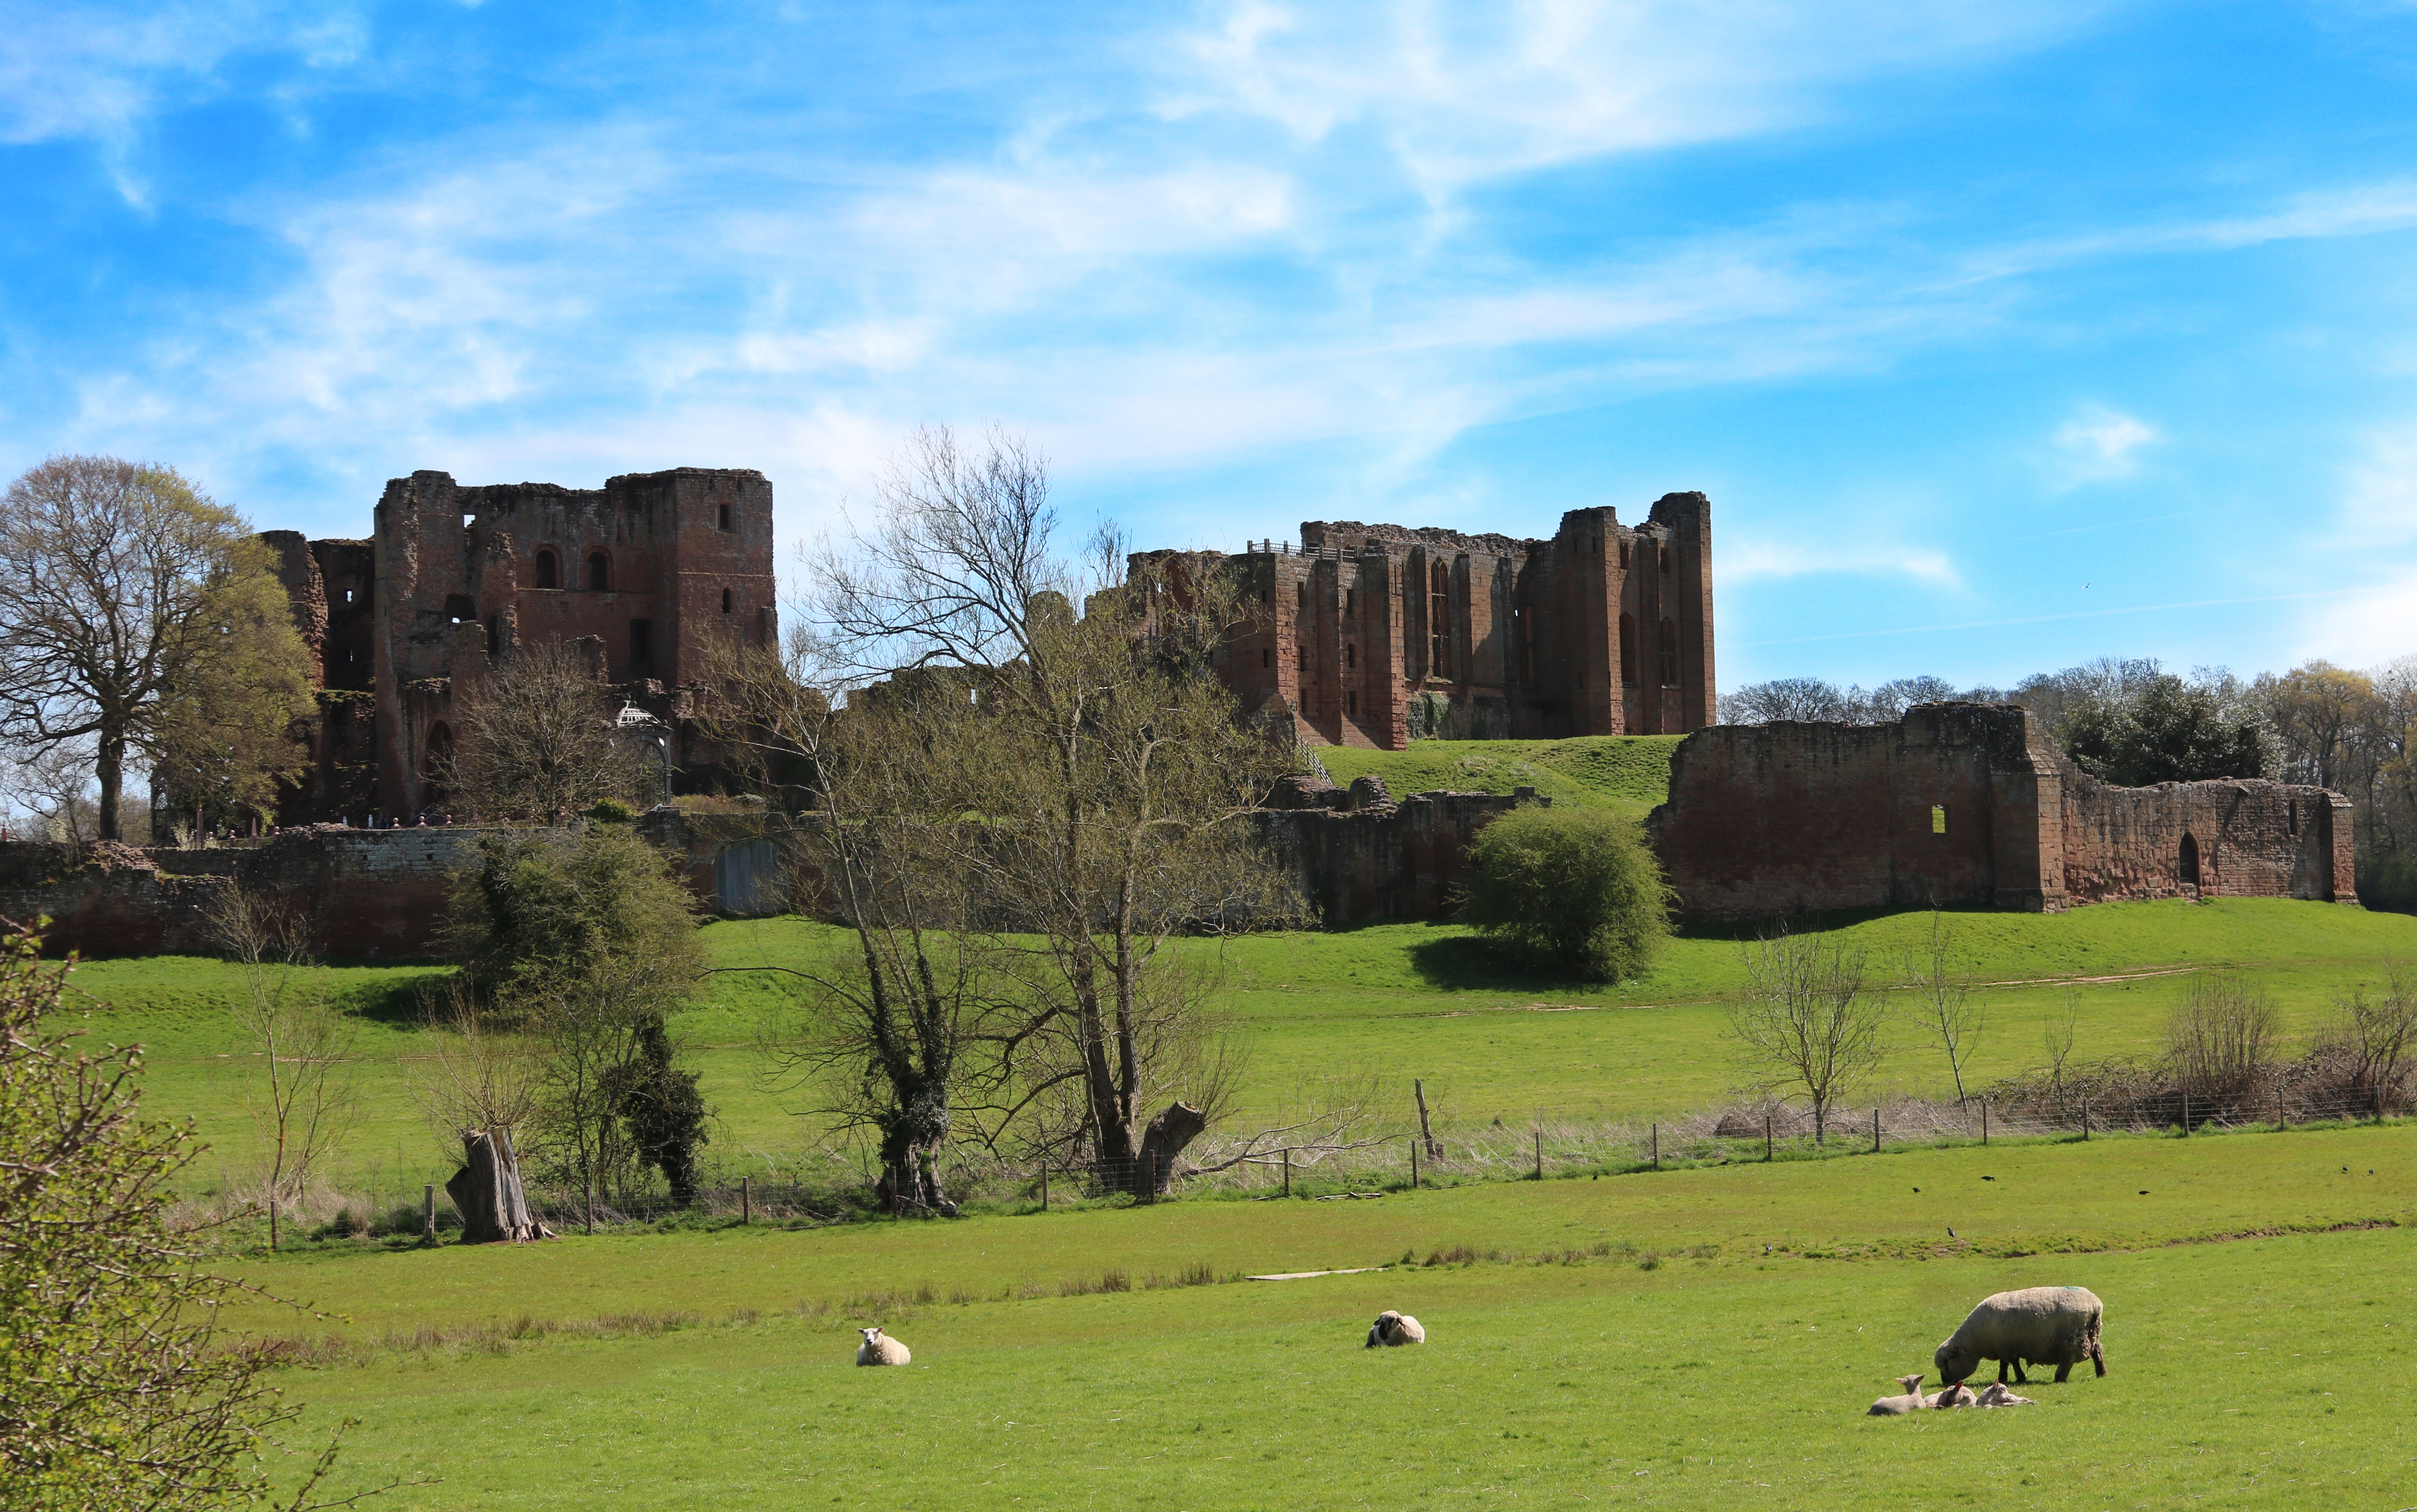
landscape, tree, grass, sky, field, meadow, hill, building, chateau, old, wall, monument, pasture, sheep, castle, ancient, fortification, tourism, uk, england, medieval, fortress, ruins, british, royalty, culture, history, english, heritage, midlands, warwickshire, traditional, ruined, rural area, ramparts, warwick, battlements, country side, kenilworth, kenilworth castle